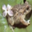
Label: frog